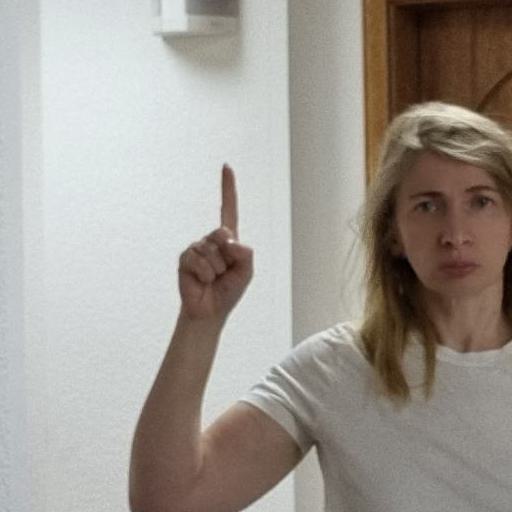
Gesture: one